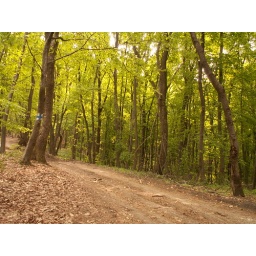
a road in forest